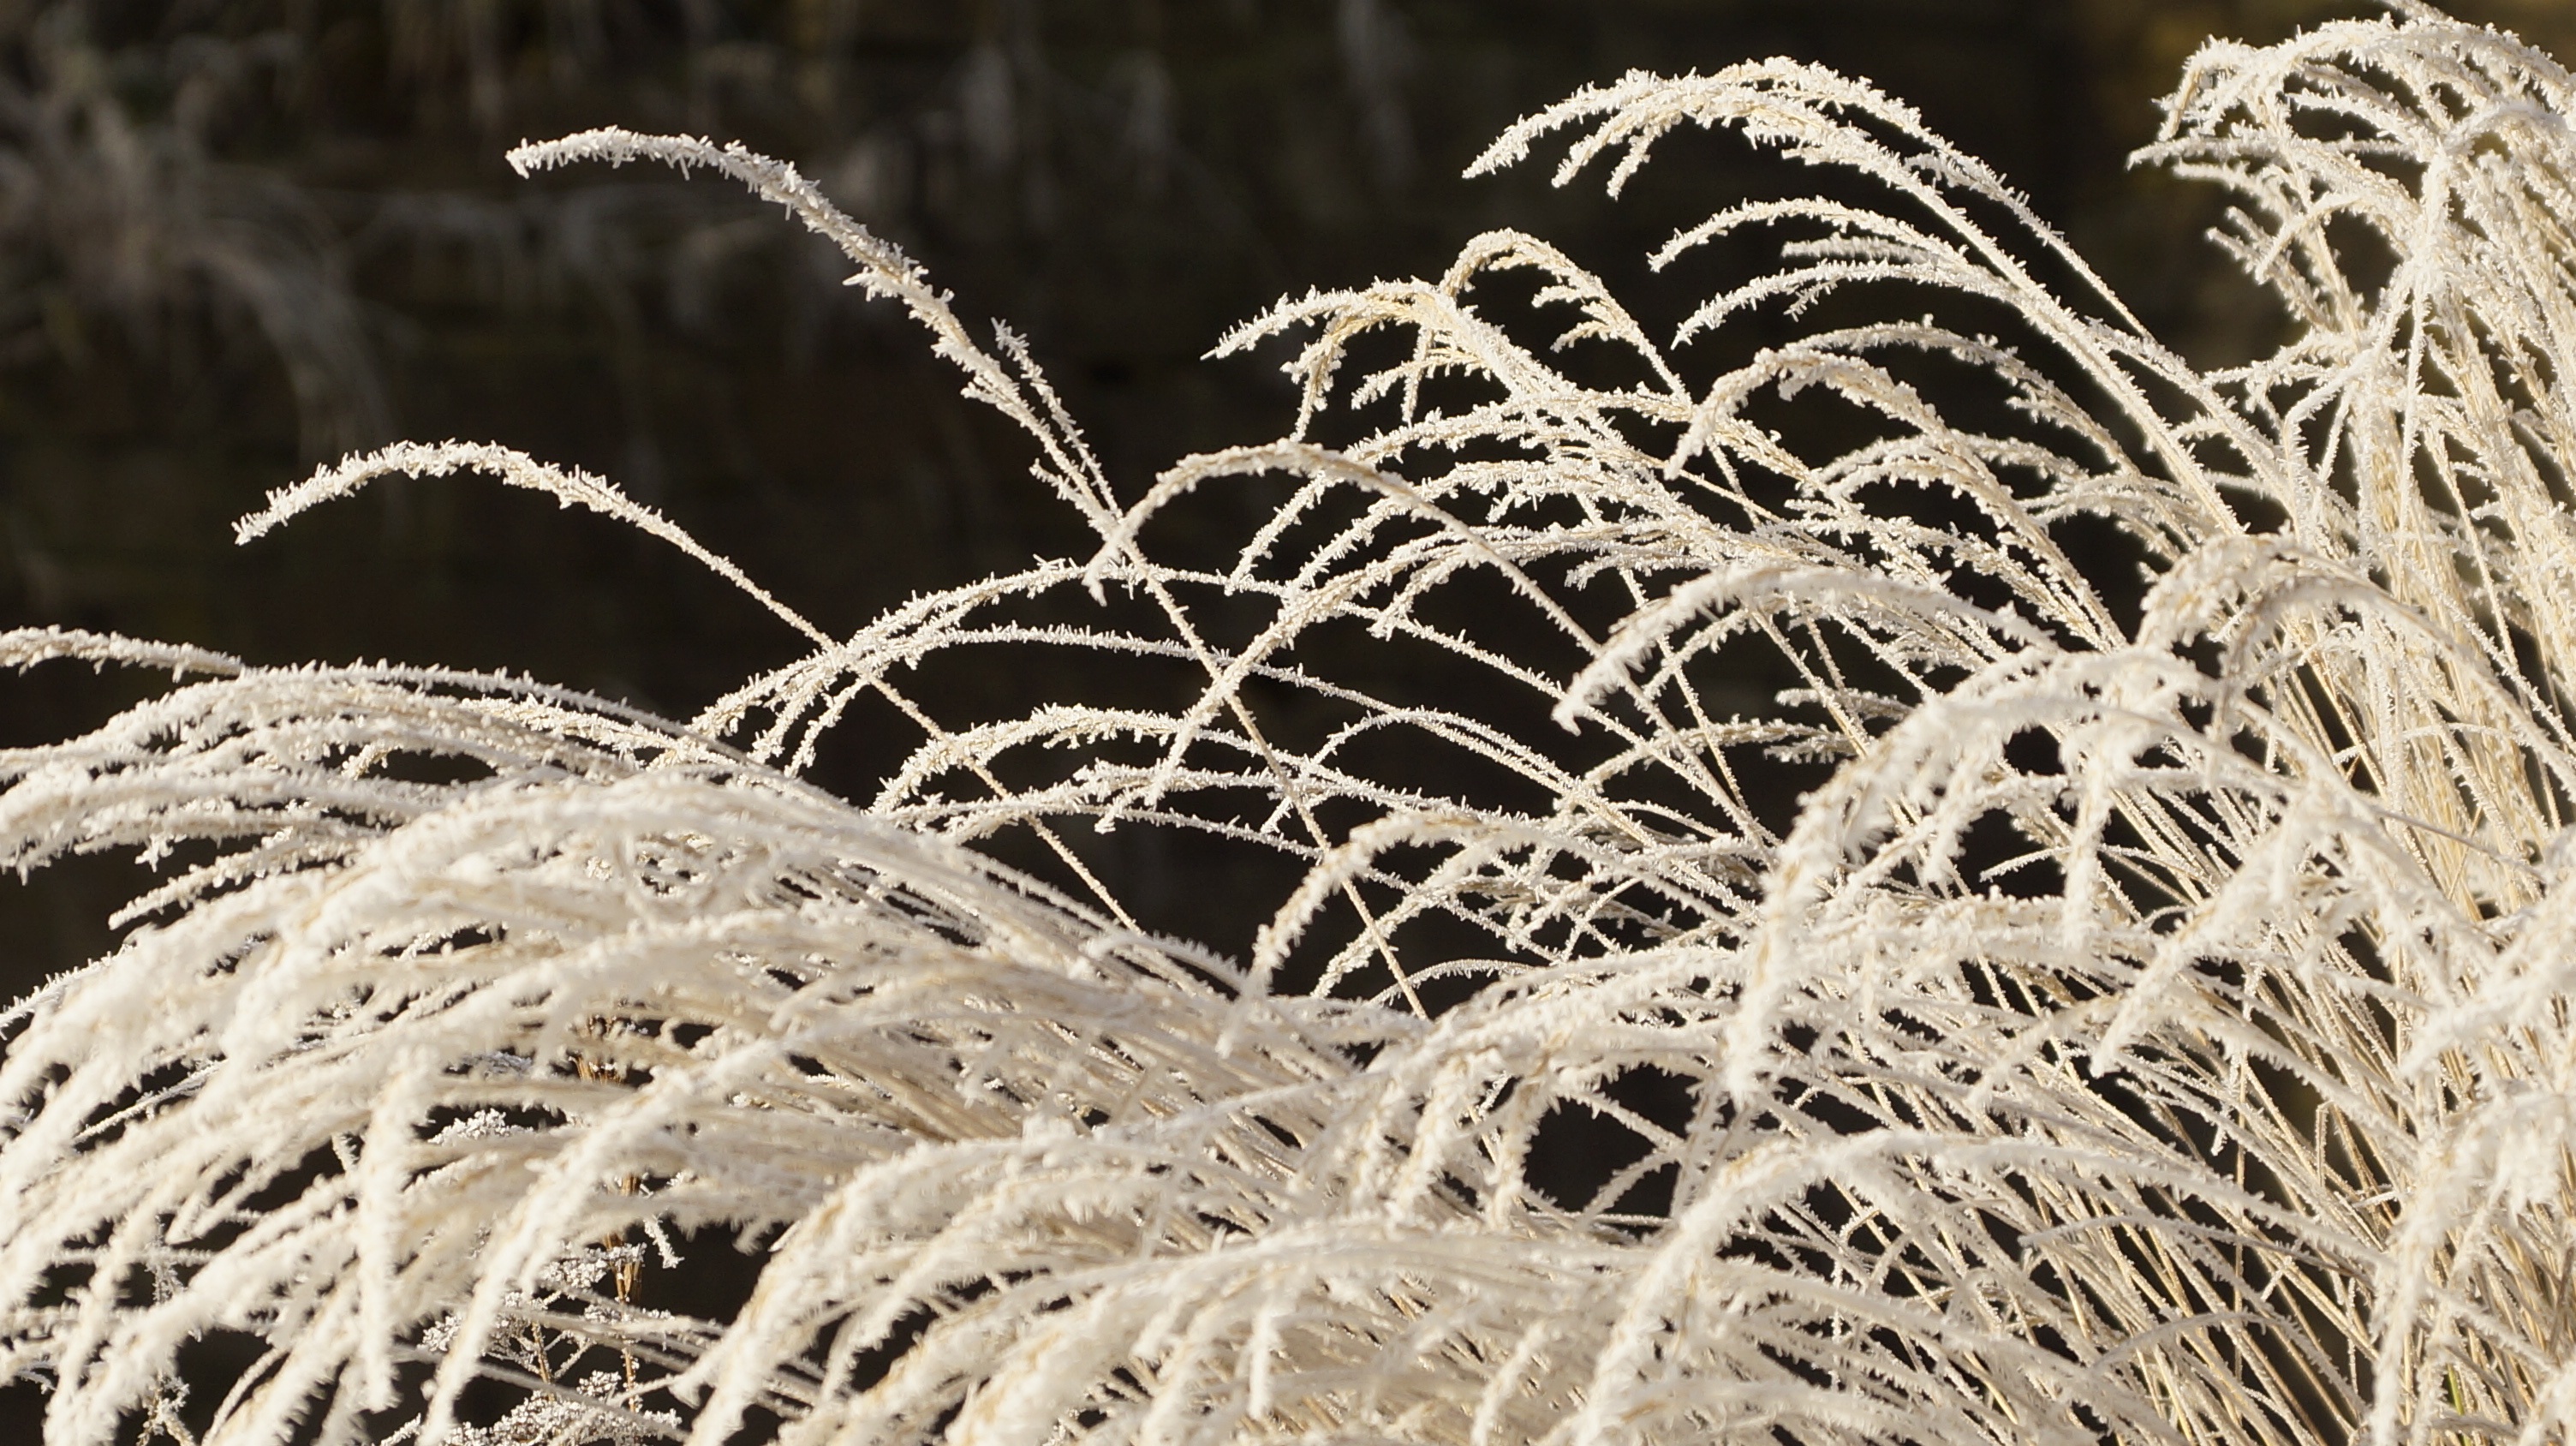
nature, grass, branch, snow, cold, winter, plant, sun, white, sunlight, flower, frost, ice, dried, material, twig, sunny, withered, crystal, resting, wilted, dormant, grass family